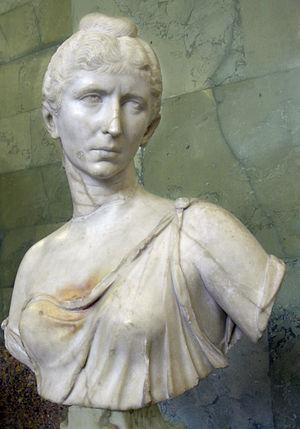
Cet article présente la liste des impératrices romaines, c’est-à-dire la femme de l’empereur de Rome depuis Auguste jusqu'à la chute de l'Empire romain d'Orient.
Julia Cornelia Salonina, en français Salonine, impératrice romaine de 254 à 268, fut l'épouse de l'empereur Gallien. D'après l'Histoire Auguste, elle serait originaire de Bithynie. Sous le règne de son beau-père, l'empereur Valérien, Salonine fut élevée au rang d'Augusta et elle demeura la seule impératrice seize années durant en l'état du décès de sa belle-mère, Mariniane. Elle reçut la dignité de Pia Felix, ce qui est assez exceptionnel, seules trois impératrices romaines du IIIᵉ siècle ayant obtenu cette distinction.